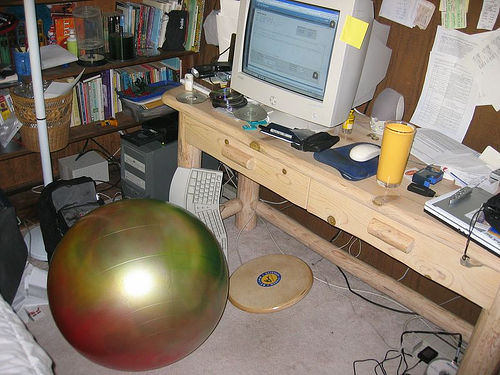
một màn hình máy tính trắng đang đặt trên chiếc bàn gỗ

một cái bàn bừa bộn và có một quả bóng nảy màu vàng dưới đất

hình ảnh một quả bóng bự bên cạnh bàn gỗ

một quả bóng nảy vàng đang đặt dưới đất cạnh chiếc bàn gỗ

một quả bóng yoga vàng đang đặt dưới đất cạnh chiếc bàn